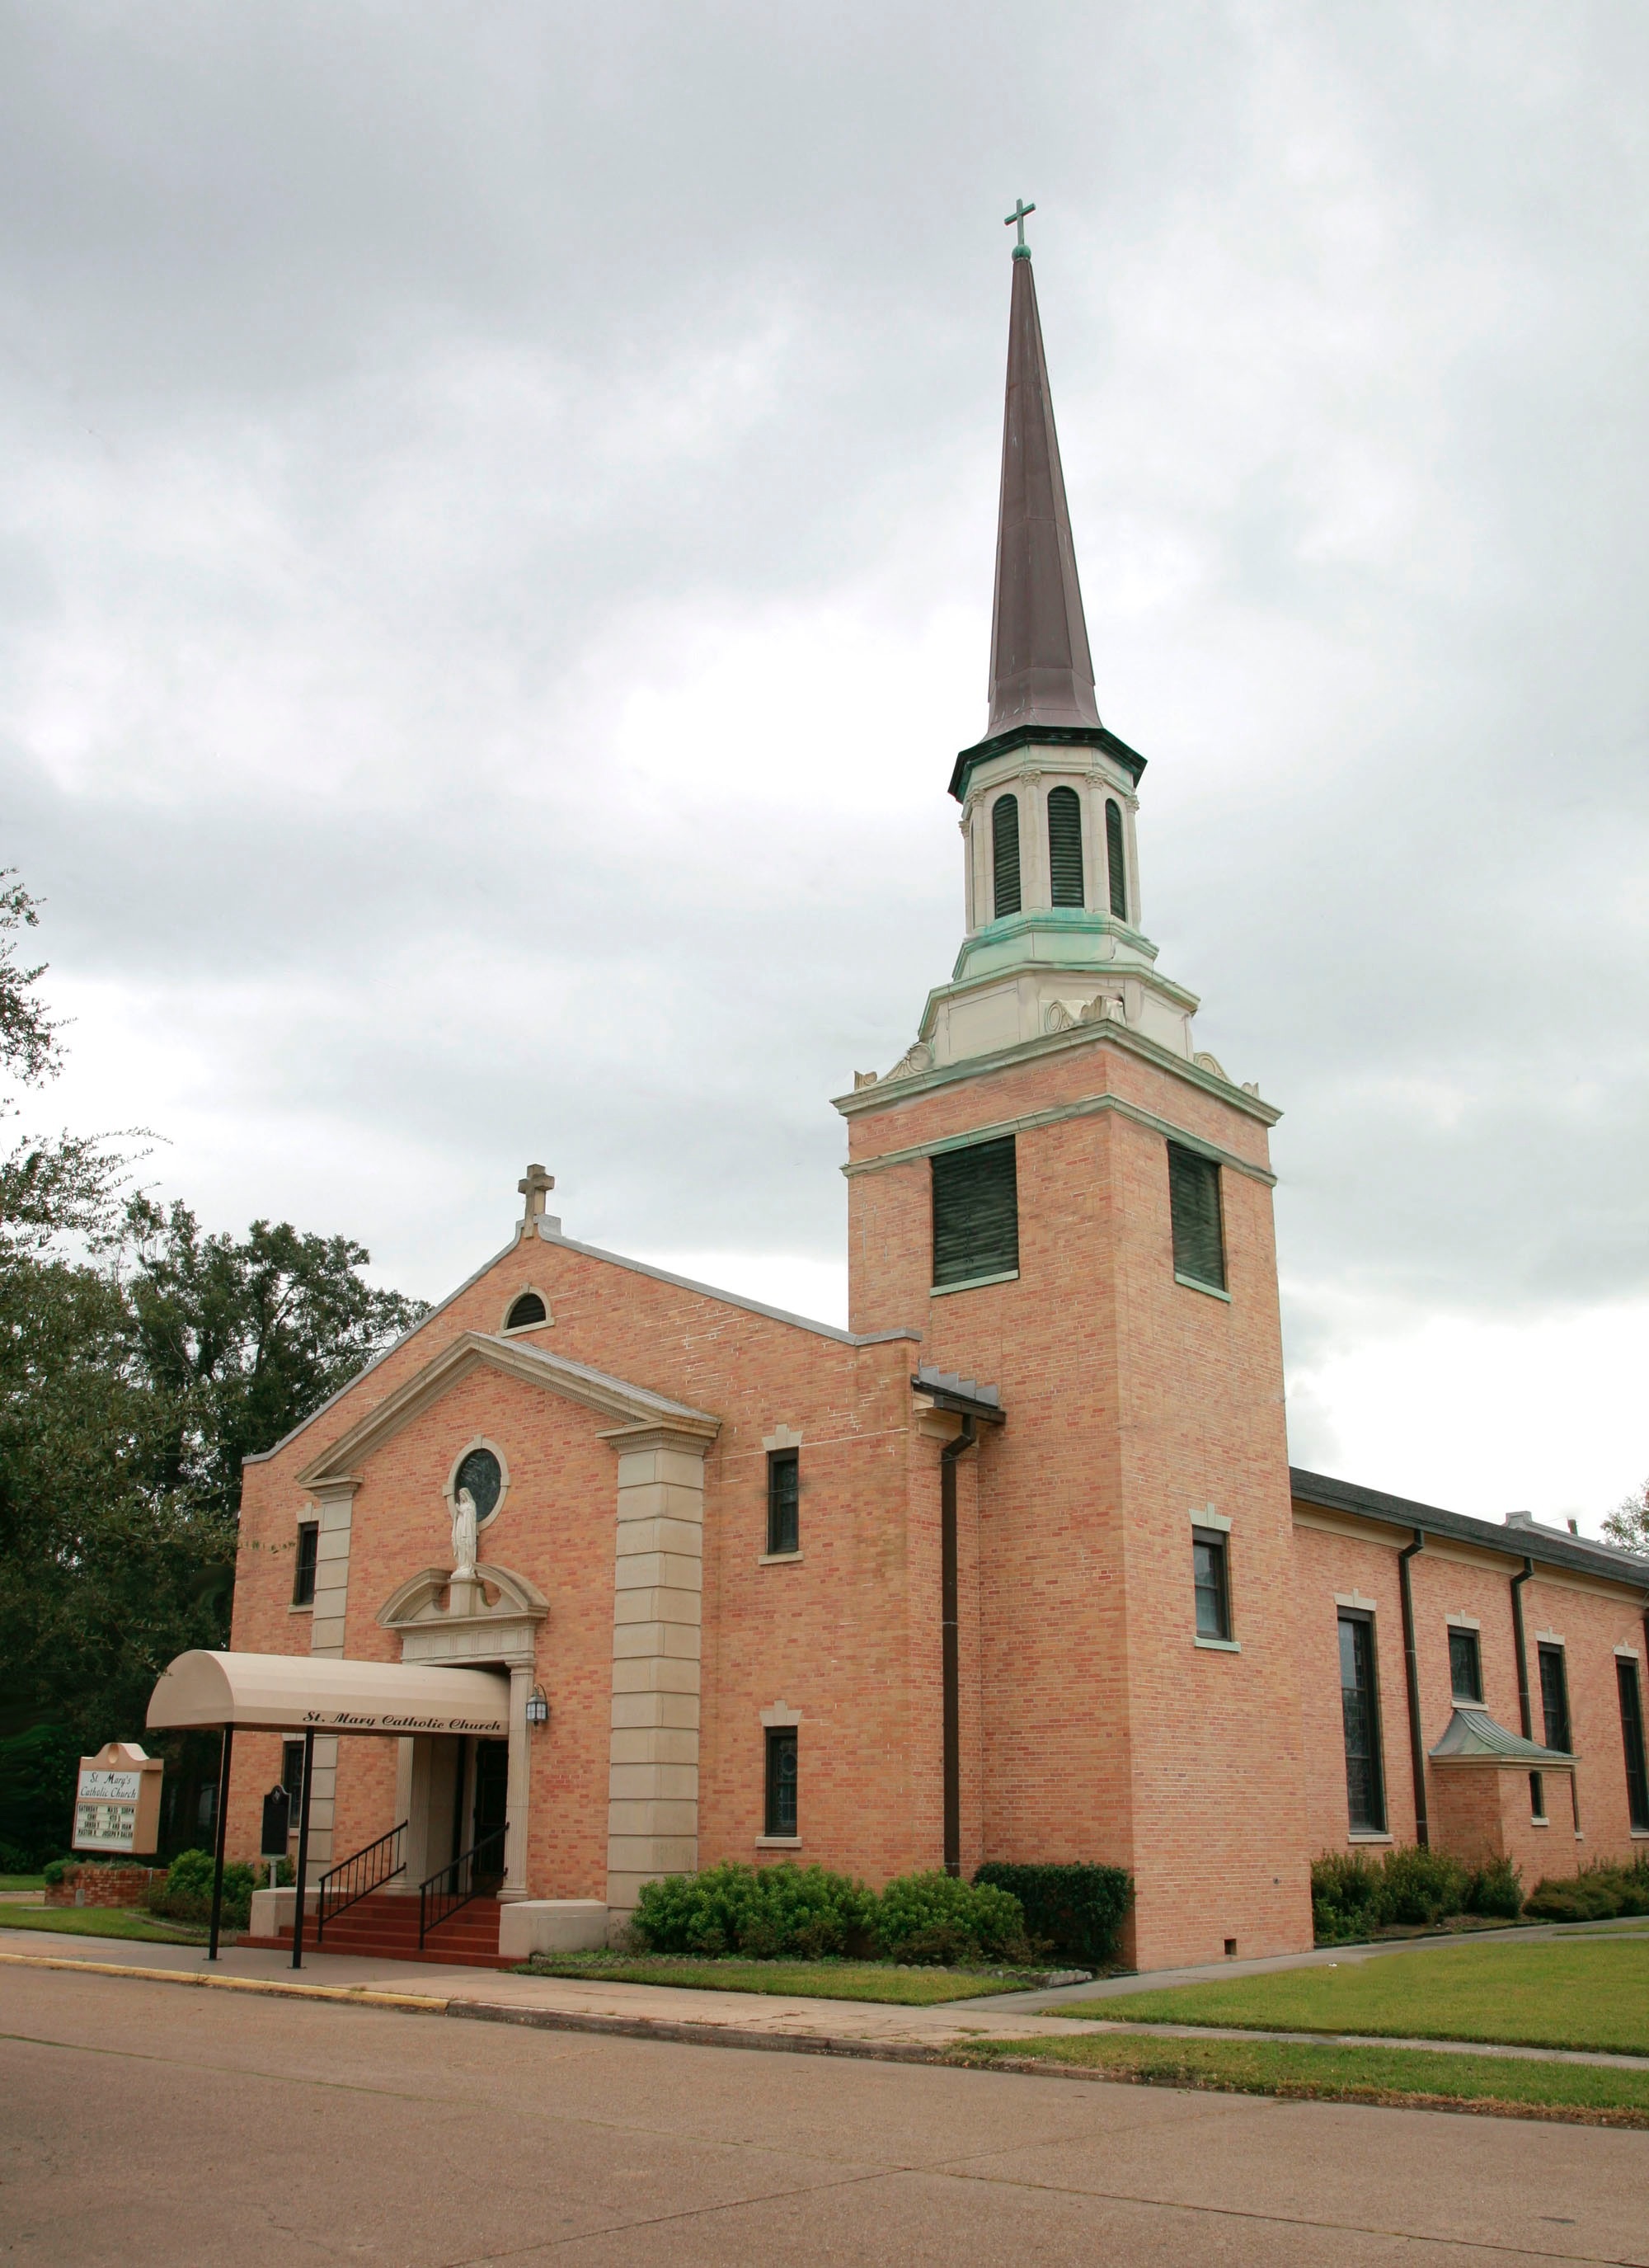
architecture, building, old, cityscape, bell, tower, religion, landmark, church, cathedral, chapel, historic, cross, christian, place of worship, religious, catholic, steeple, peach, monastery, saint, christianity, worship, historical, spanish missions in california